Marie de' Medici cycle

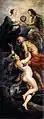
"The Triumph of Truth"

Rubens's "The Queen Opts for Security" represents Marie de' Medici's need for security through a depiction of the event when Marie de' Medici was forced to sign a truce in Angers after her forces had been defeated at Ponte-de-Ce. Though the painting shows Marie de' Medici's desire for security with the representation of the Temple of Security, the symbols of evil at bay, and the change of smoky haze to clarity, there is also underlying symbolism of unrest to the acceptance of the truce. The round shape of the temple, like those built by the ancients to represent the world, and has an Ionic order that is associated with Juno and Maria herself. The temple defines itself, by also including a plaque above the niche that says "Securitati Augustae" or For the Security of the empress. She is shown with the snakes of the caduceus emblem having uneasy movement and the forced escorting of the queen by Mercury into the Temple of Peace give the feeling of a strong will not to be defeated. It can also be debated that the painting is not really about peace or security, but really an unrelenting spirit that does not give into loss. As she is a divine power, she is heroically depicted in a classical setting using neoplatonic hierarchy and visual cues of light on her face. These ultimately imply that this allegory of Marie de' Medici is an apotheosis. Additionally, the inclusion of two differently adorned personifications of Peace hints at the fact that Rubens wanted to confuse or excite the viewer to look deeper into this particular painting as a whole.